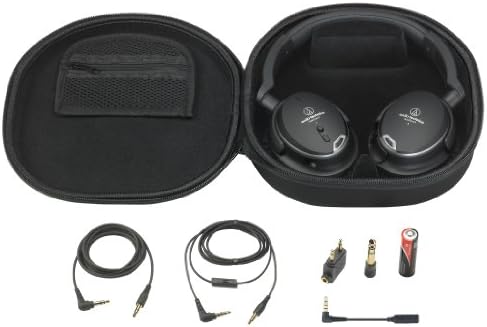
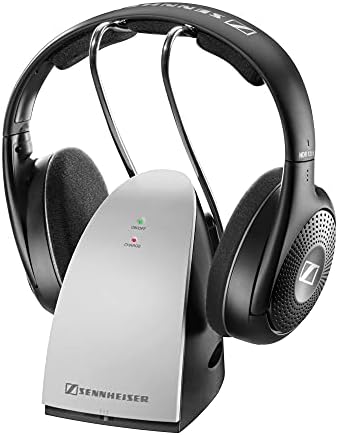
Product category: headphones
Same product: no